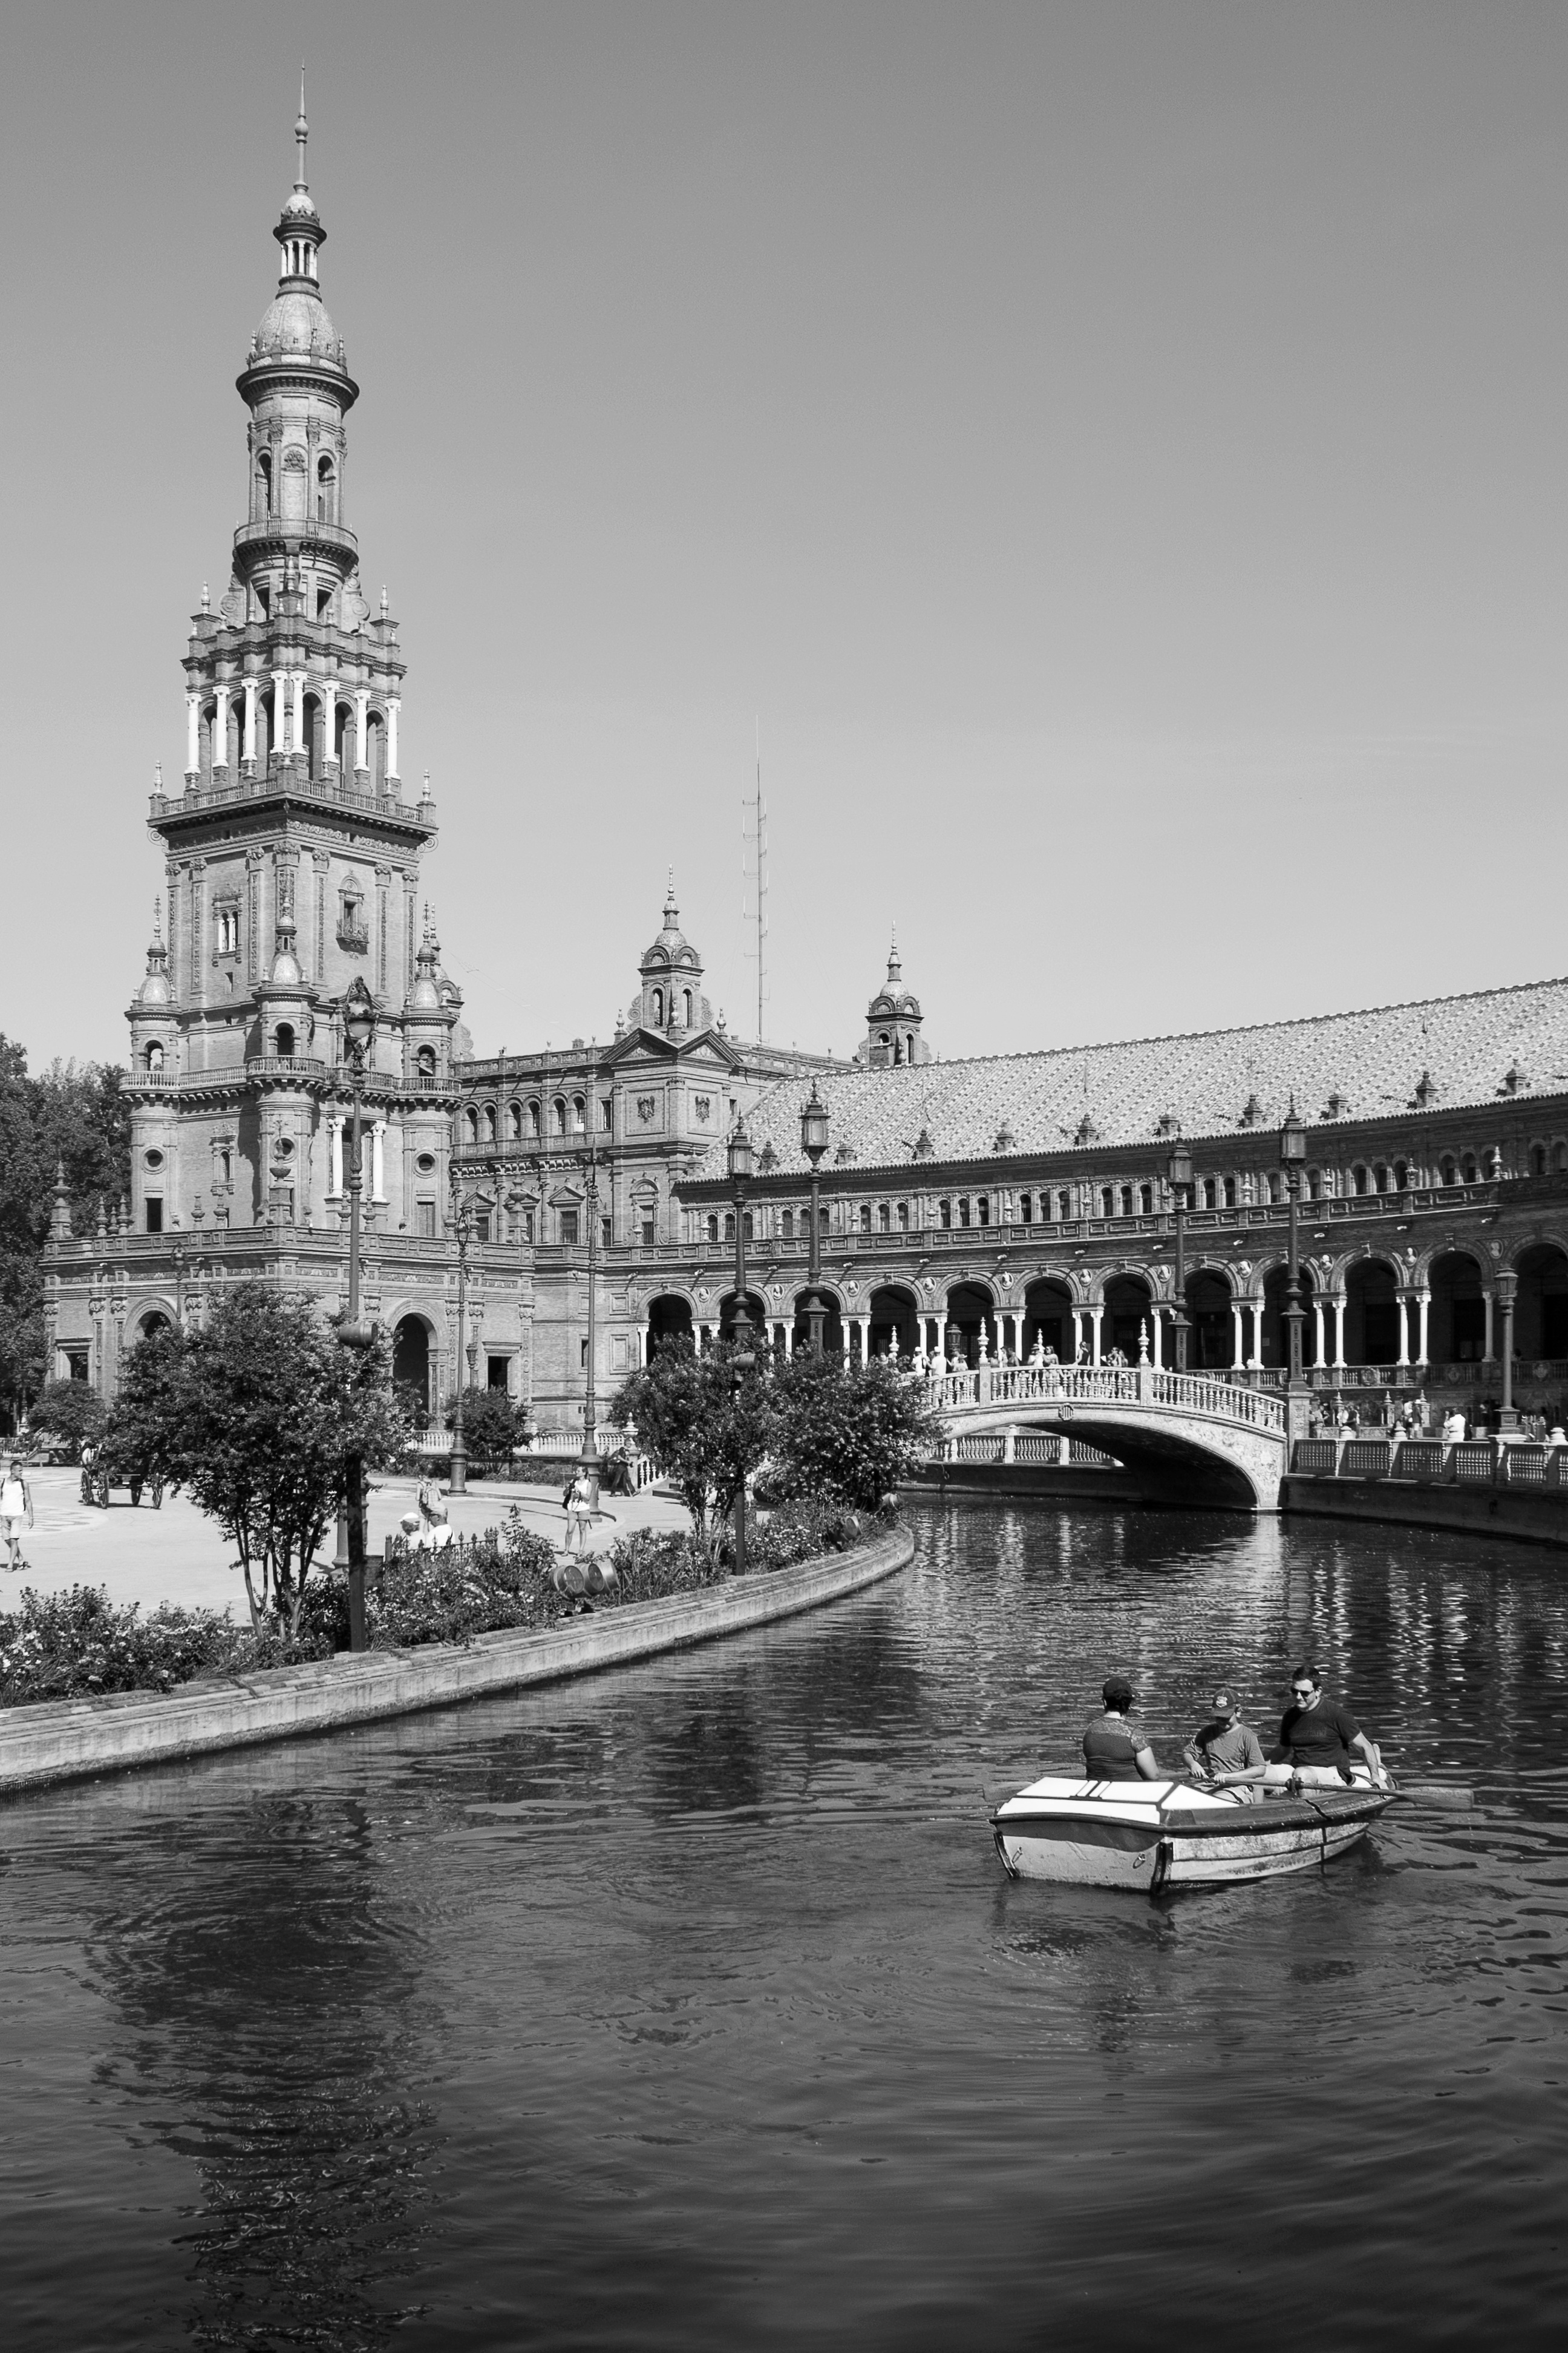
black and white, bridge, palace, river, cityscape, reflection, tower, landmark, monochrome, monochrome photography